Moon landing conspiracy theories

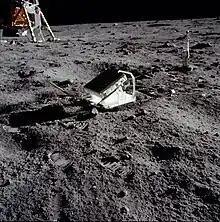
Apollo 11 retroreflector, still with its protective cover

The Apollo program collected of Moon rocks during the six crewed missions. Analyses by scientists worldwide all agree that these rocks came from the Moon – no published accounts in peer-reviewed scientific journals exist that dispute this claim. The Apollo samples are easily distinguishable from both meteorites and Earth rocks in that they show a lack of hydrous alteration products, they show evidence of having undergone impact events on an airless body, and they have unique geochemical traits. Furthermore, most are more than 200 million years older than the oldest Earth rocks. The Moon rocks collected by the Apollo program also share the same traits as Soviet samples.